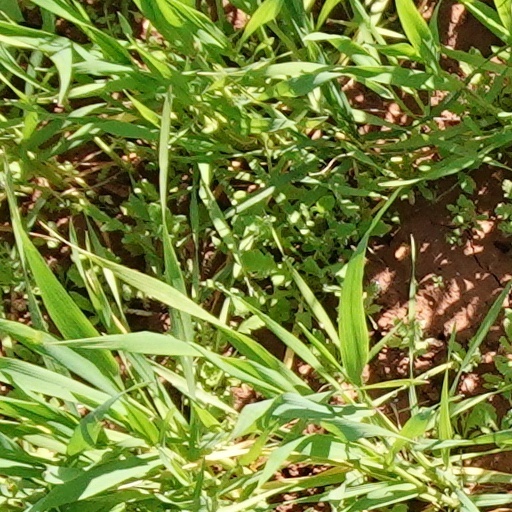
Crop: wheat